Answer in natural language. Considering the relative positions, where is modern wooden desk with open shelves (marked B) with respect to brown square dining table (marked C)? Choose between the following options: left or right
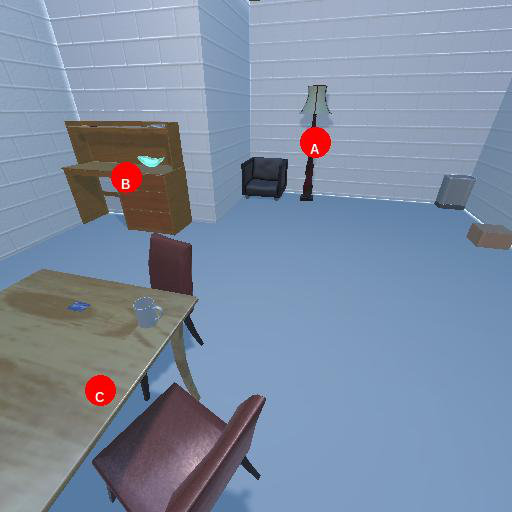
<answer>left</answer>